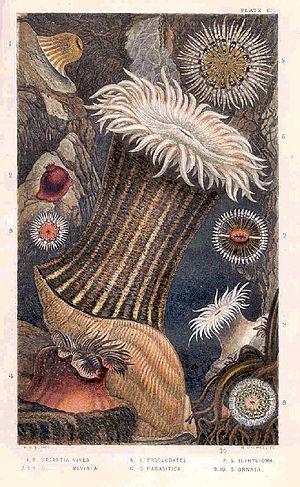
Les Sagartiidae est une famille d'anémones de mer.
Sagartia est un genre d'anémones de mer de la famille Sagartiidae.
La Sagartie des vases est une espèce d'anémones de mer de la famille des Sagartiidés. Elle se rencontre sur les côtes orientales de l'océan Atlantique. Cette espèce mesure une dizaine de centimètres.
La Berghia azurée est une espèce de nudibranche de la famille des aeolidiidés. Ce mollusque est blanc ou bleu clair ; il mesure jusqu'à 70 mm mais la taille moyenne se situe entre 20 et 40 mm. La distribution de cette espèce couvre la mer Méditerranée, l'Ouest et l'Est de l'océan Atlantique. Hermaphodite comme tous les nudibranches, la berghia azurée dépose chaque année un cordon en spirale composé de milliers d’œufs desquels éclosent des larves véligères. Il s'agit de l'espèce type du genre Berghia.